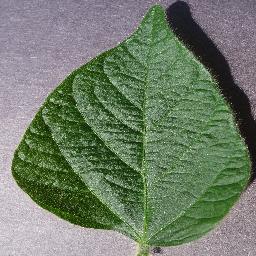
Label: Soybean___healthy